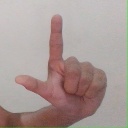
अक्षर: ल